Bevaix boat

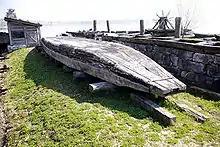
Modern reconstruction

The Bevaix boat is a 1st-century Gallo-Roman wreck from the Bay of Bevaix, Lake Neuchâtel, Switzerland. The remains of the ship, and a modern reconstruction, are on display at the Laténium archeology museum.